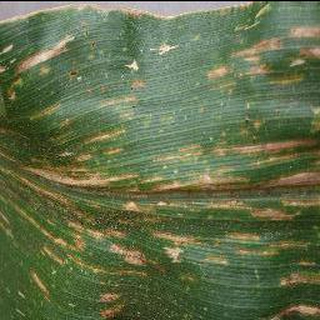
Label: corn_cercospora_leaf_spot